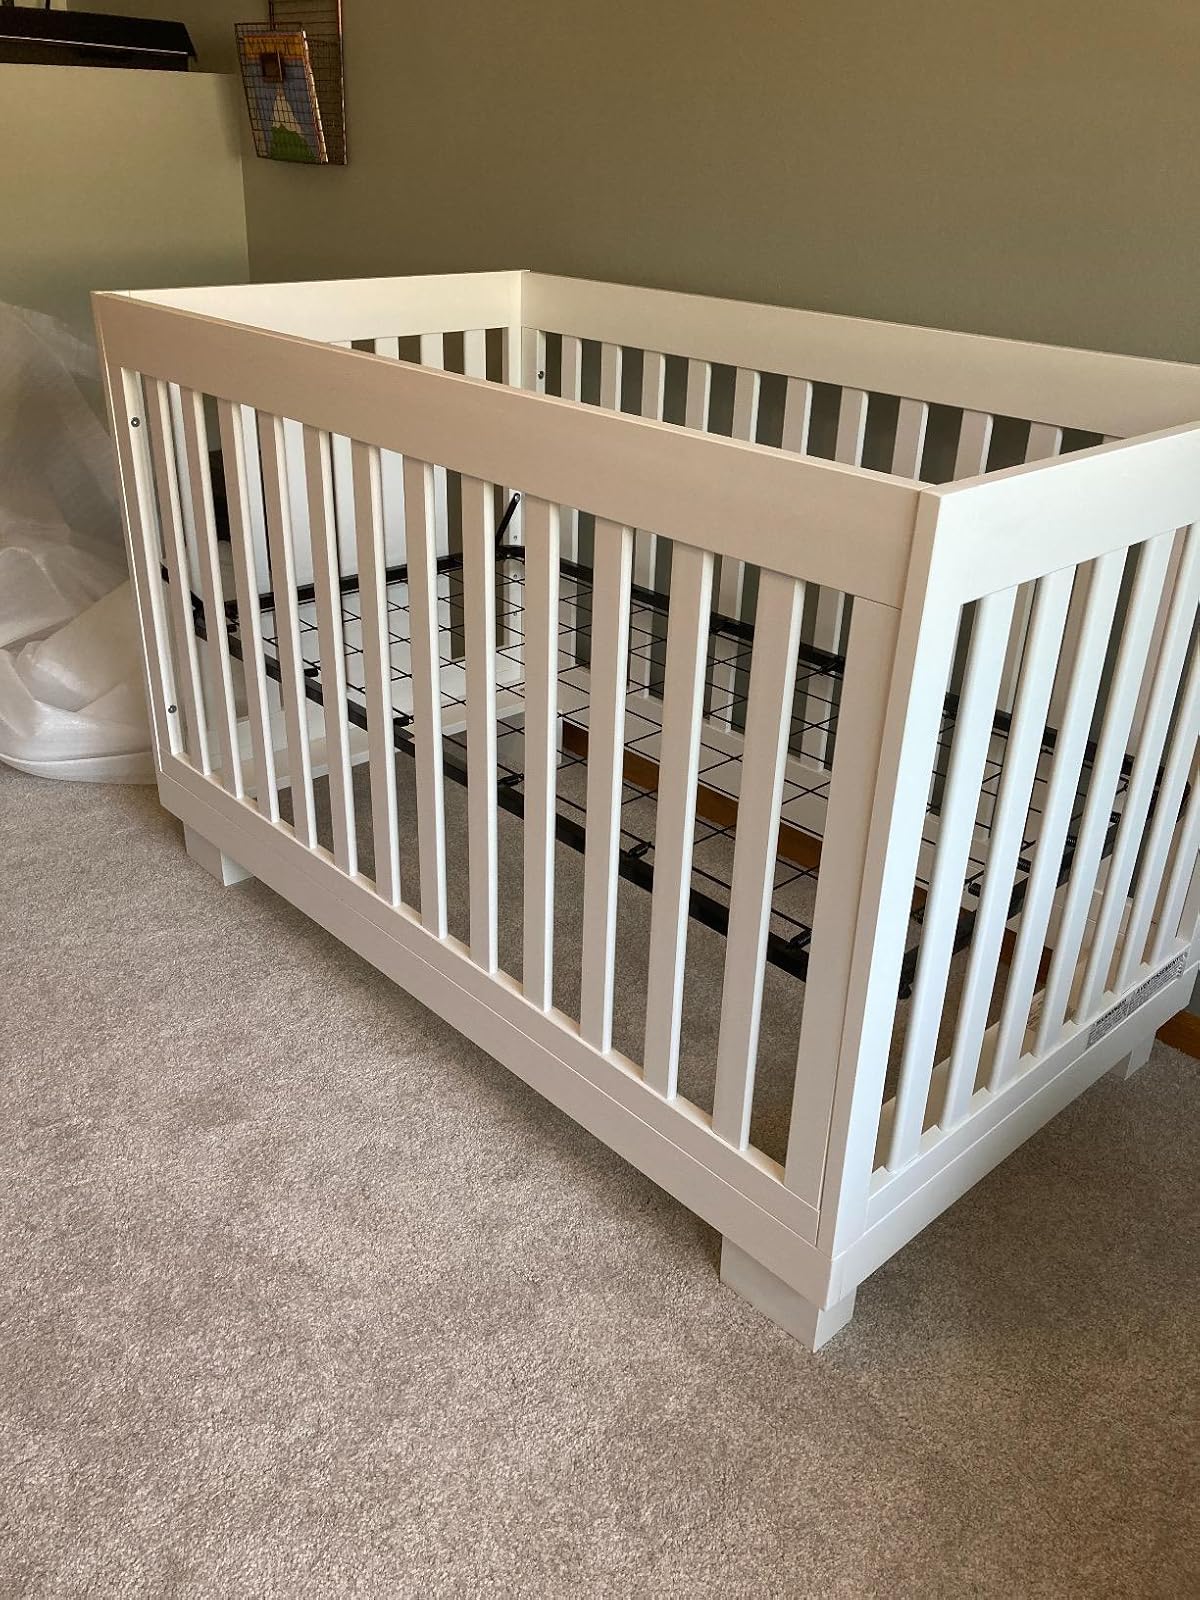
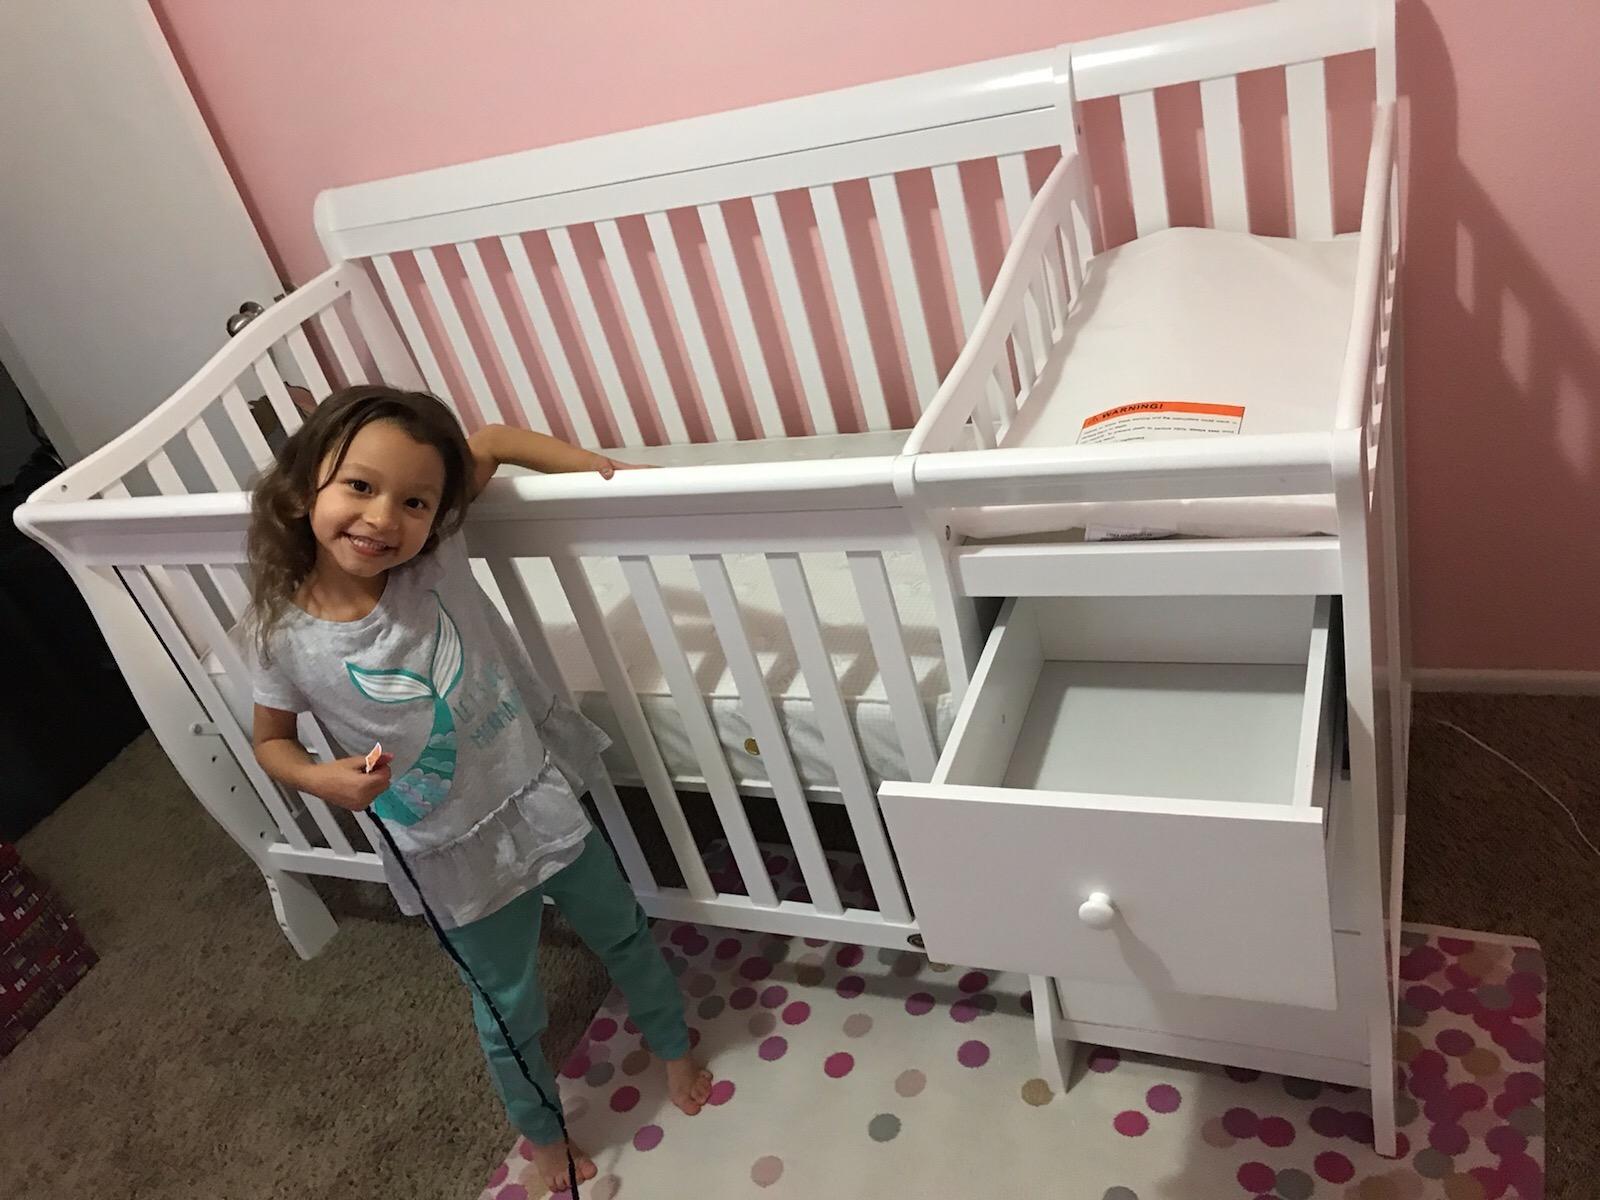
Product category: products_crib
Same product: no